Pleopodal lungs

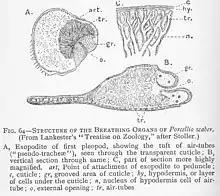
Pleopodal lungs of "Porcellio scaber"

Pleopodal lungs are an anatomical feature of terrestrial isopods and a component of their respiratory system. They are ancestrally derived from pleopodal gills, and they facilitate gas exchange on land. They perform a function similar to spiracles in insects.